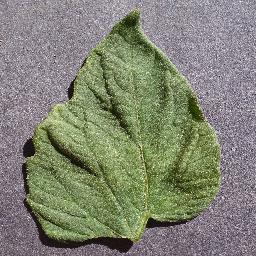
Label: Tomato___healthy